Denny Place

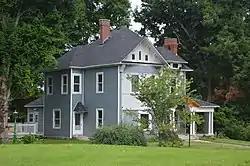
House in 2014; siding apparently covers brick

Denny Place, at 217 Lexington St. in Lancaster, Kentucky, is a historic house built in 1899. It was listed on the National Register of Historic Places in 1984.